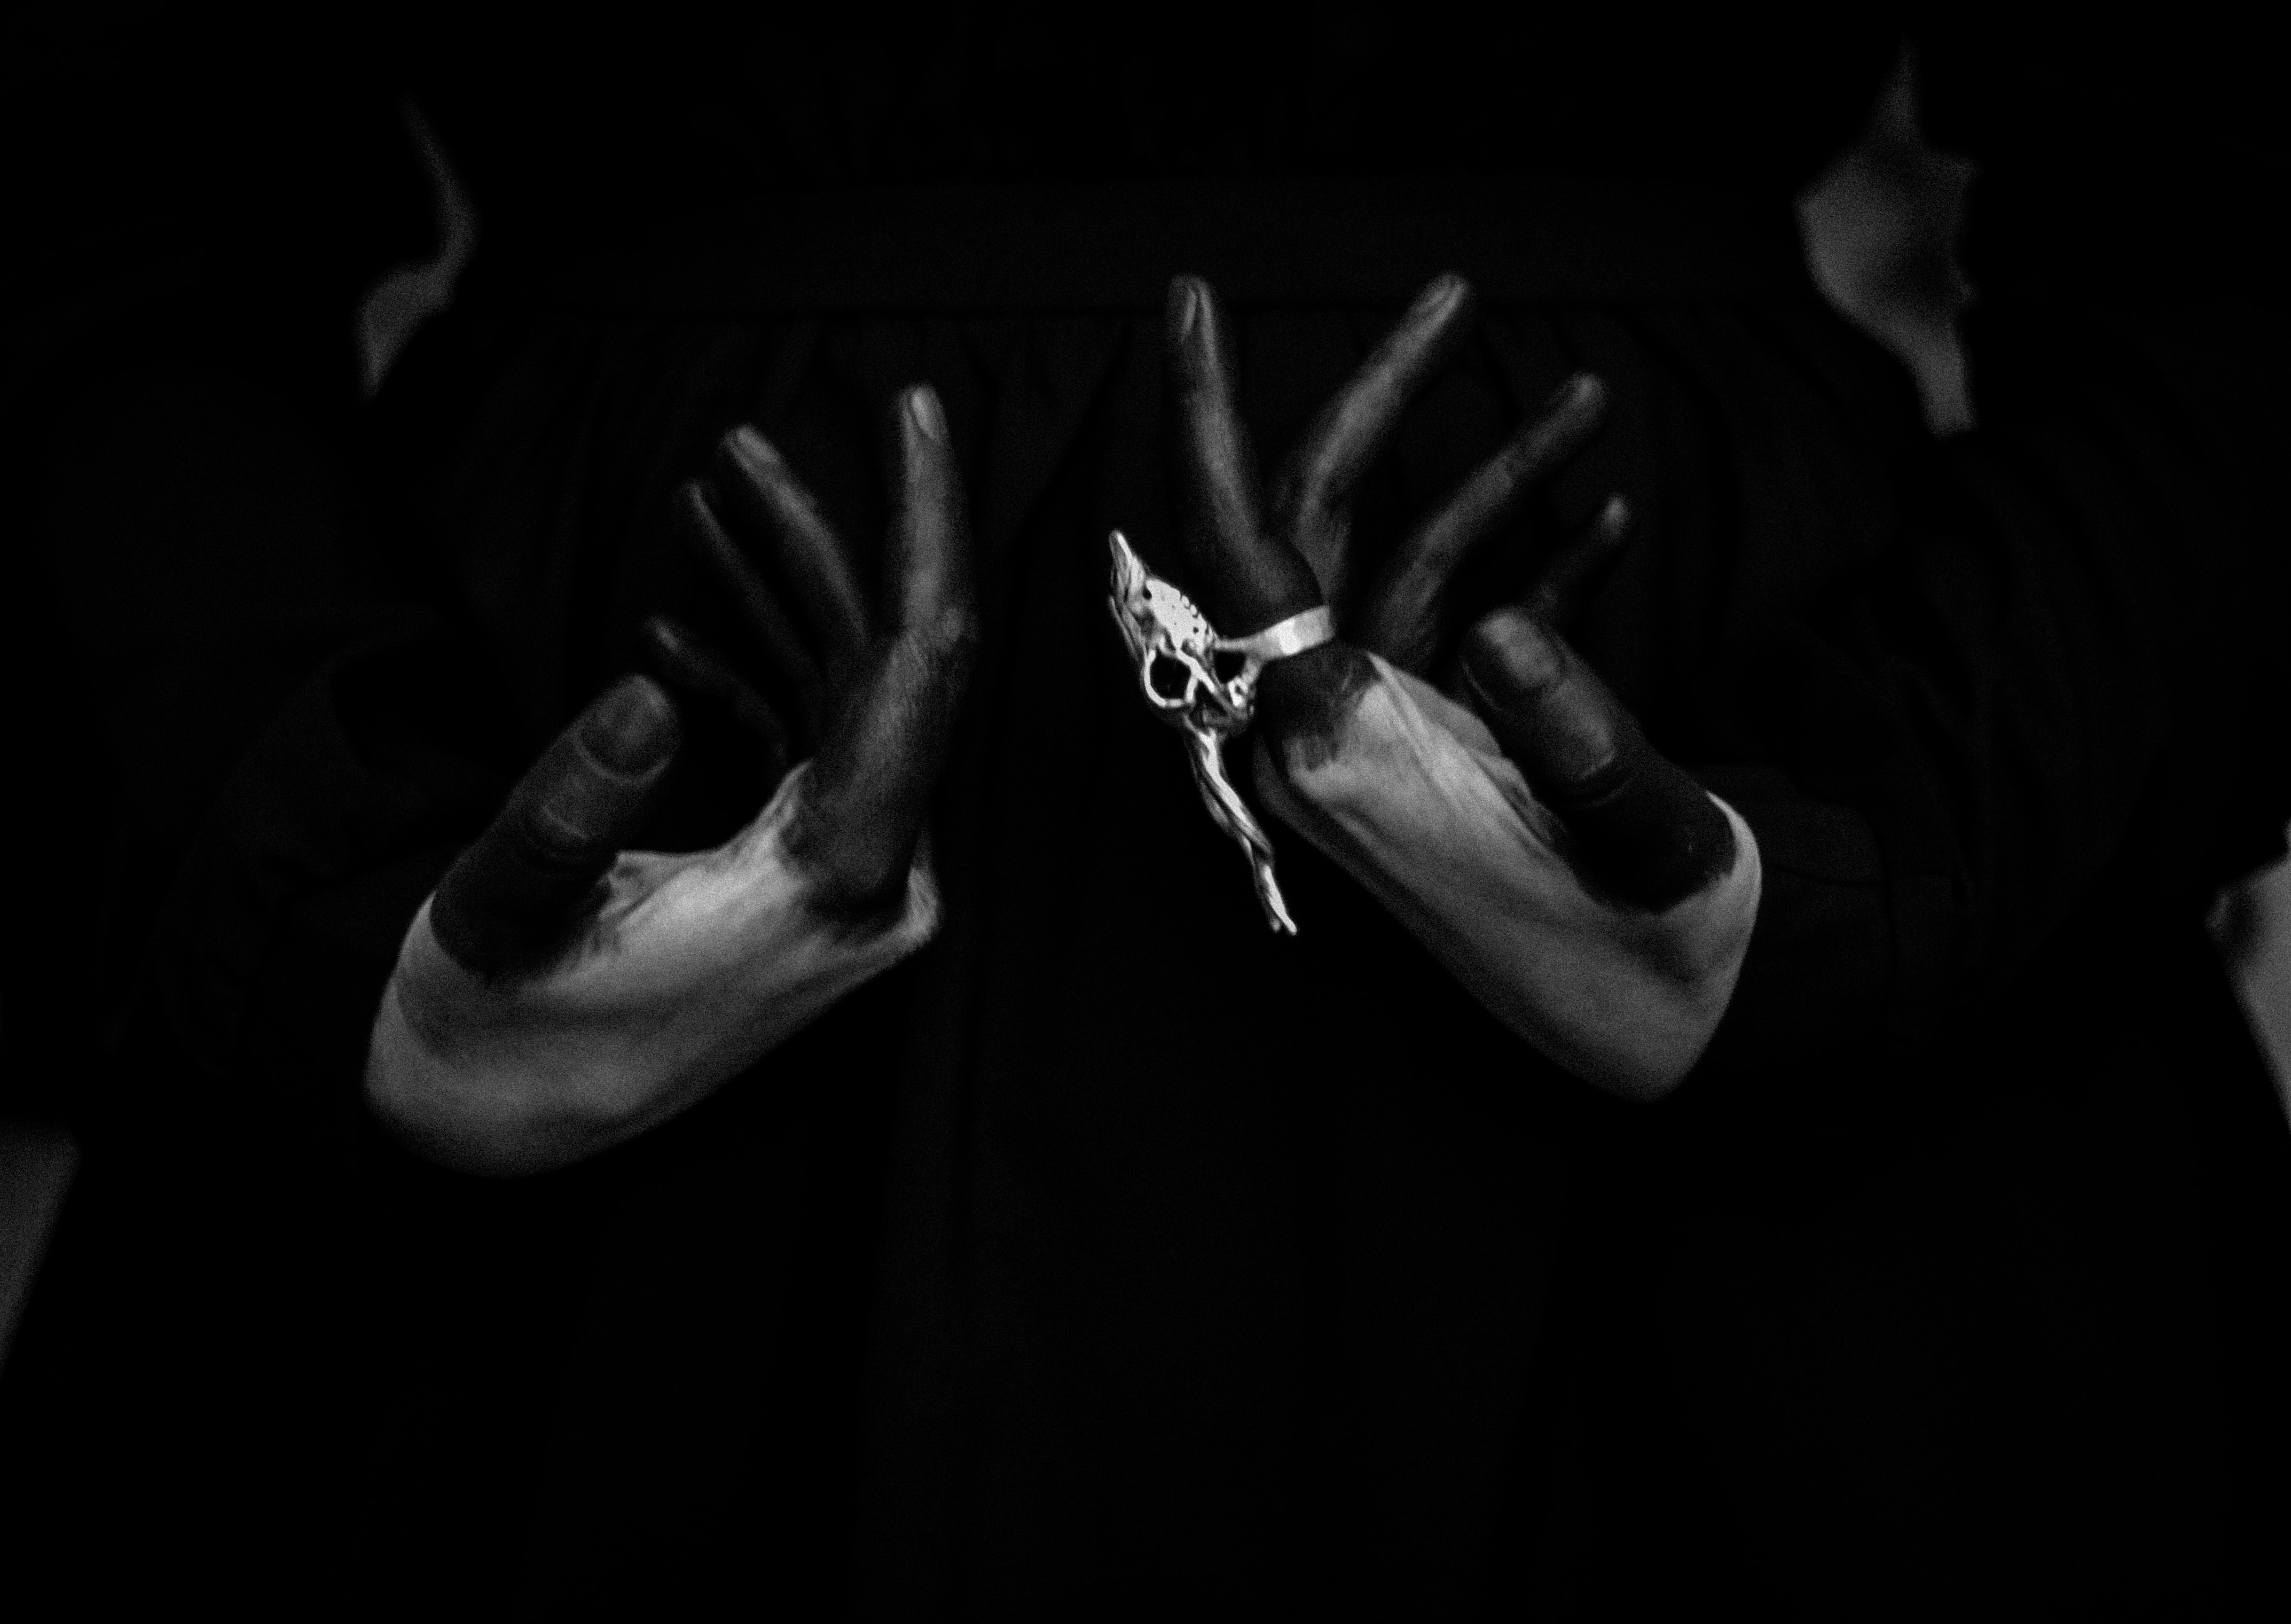
magic, witch, darkness, hands, hand, flash photography, gesture, finger, thumb, wrist, nail, audio equipment, jewellery, event, body jewelry, font, monochrome photography, art, sign language, fashion accessory, monochrome, human leg, toy, eyewear, macro photography, still life photography, shadow, fun, smoke, flesh, midnight, performance, entertainment, night, metal, nail care